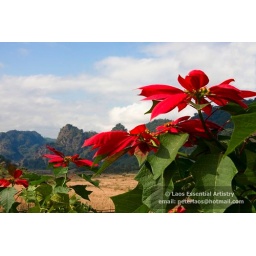
Poinsettia flowers growing wild in Vieng Xai, Laos. These plants get up to eight feet tall!